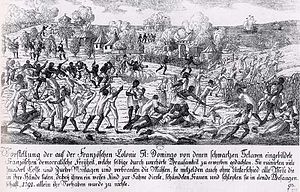
Frankrigs kolonisering af Amerika / Vestindien
Saint-Domingue slaveoprør i 1791
Frankrigs kolonisering af Amerika begyndte i det 16. århundrede og fortsatte de følgende århundreder, da Frankrig etablerede sig som en kolonimagt på den vestlige halvkugle. Frankrig grundlagde kolonier i store dele af det østlige Nordamerika, på flere caribiske øer og i Sydamerika. De fleste kolonier blev udviklet til at eksportere produkter som fisk, ris, sukker og pels.